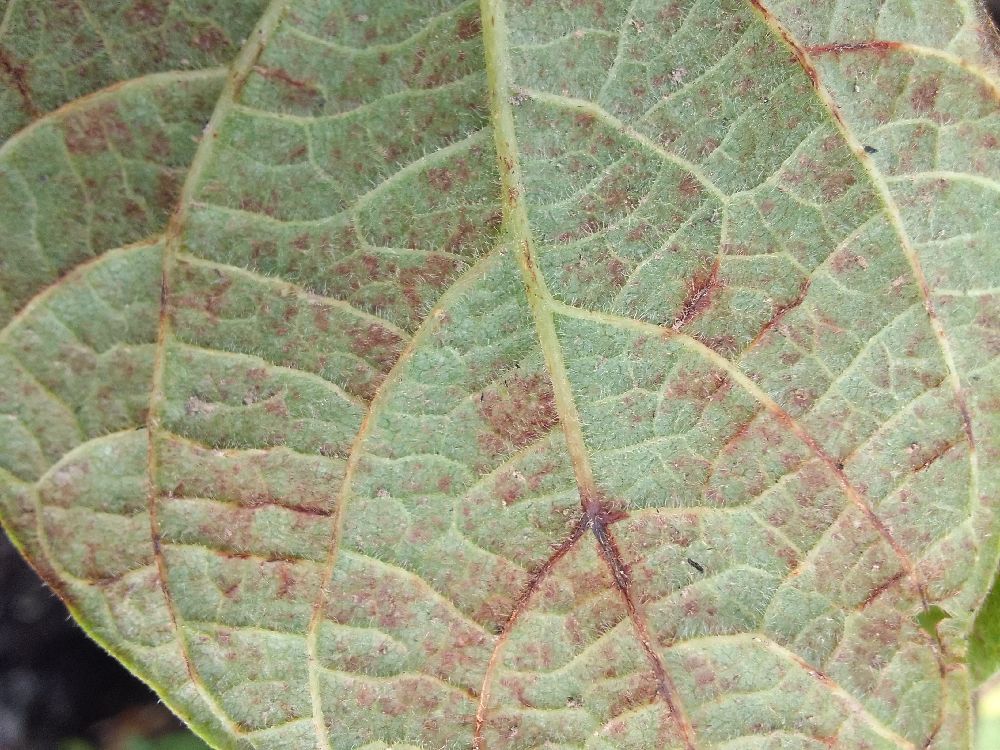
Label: anthracnose